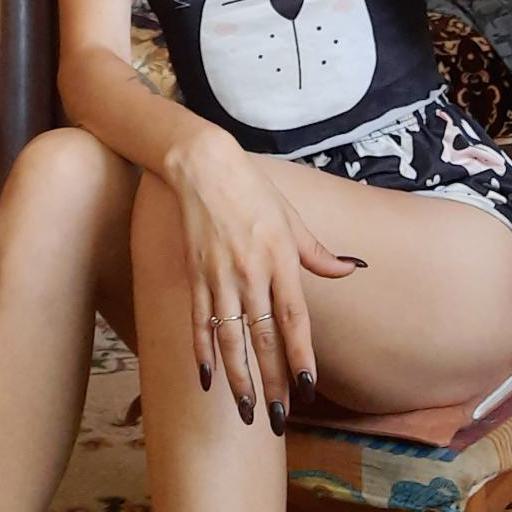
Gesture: no_gesture